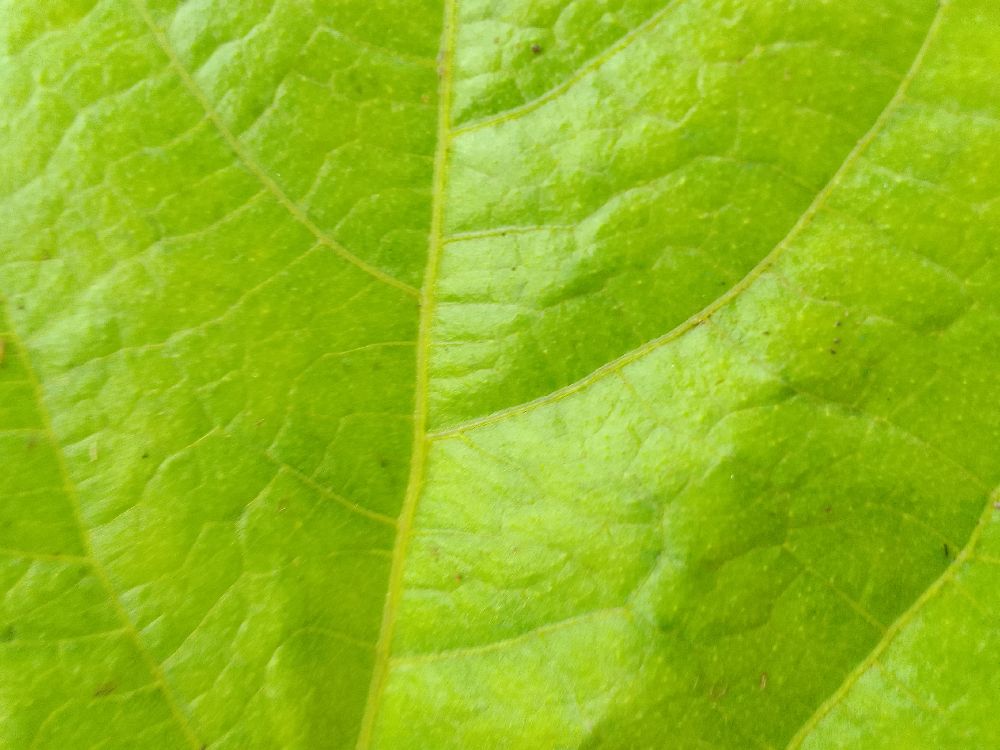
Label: healthy